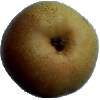
Label: pear_forelle